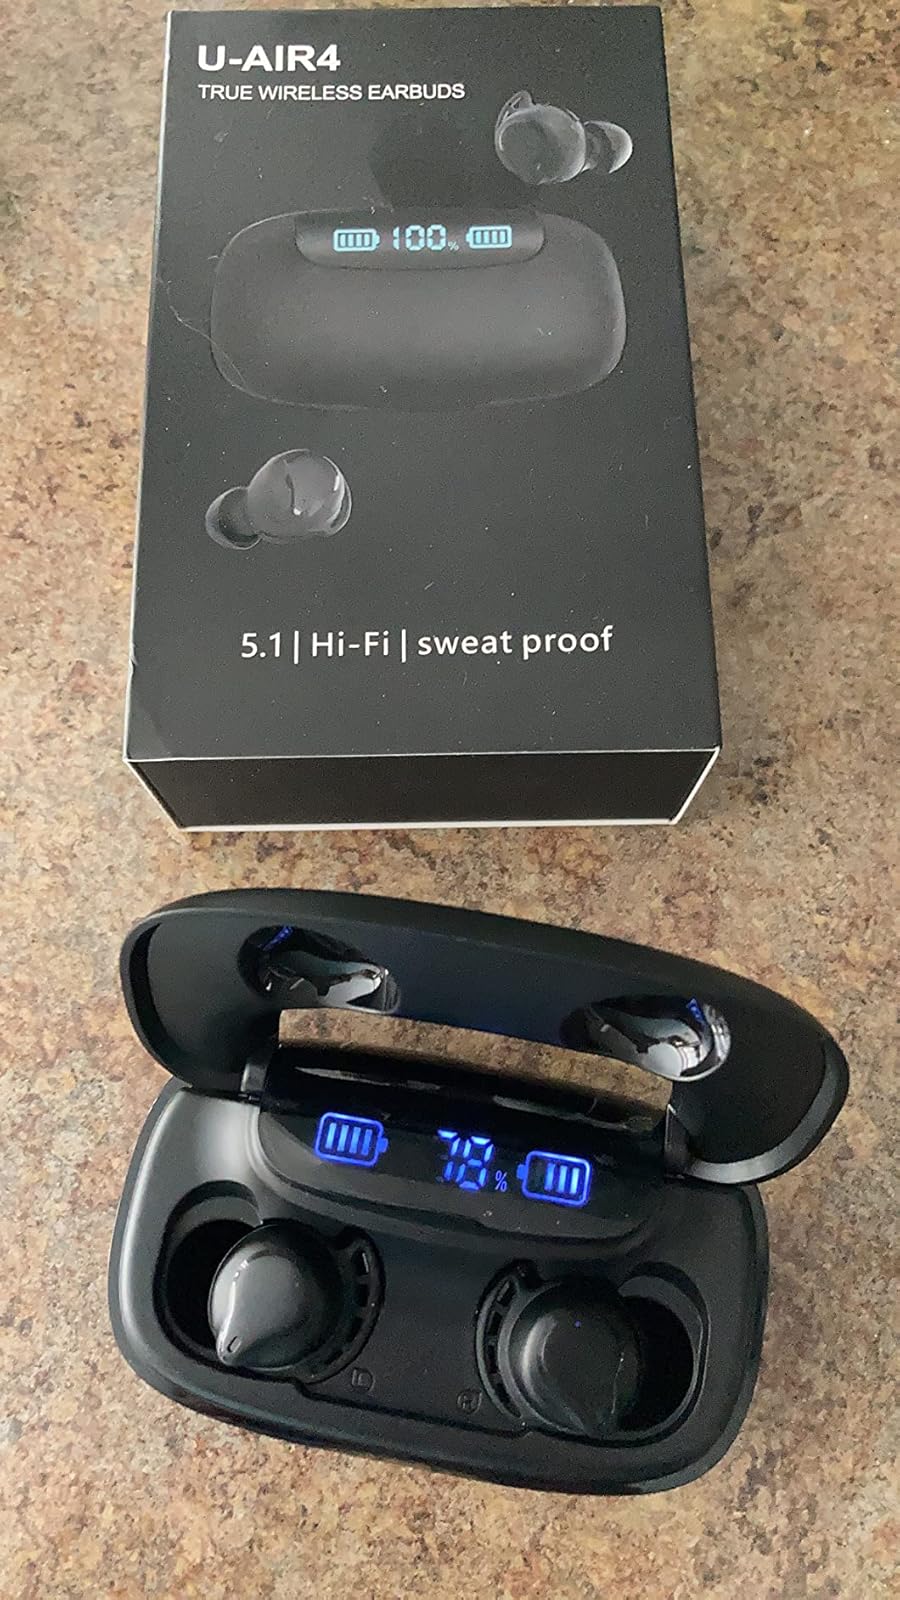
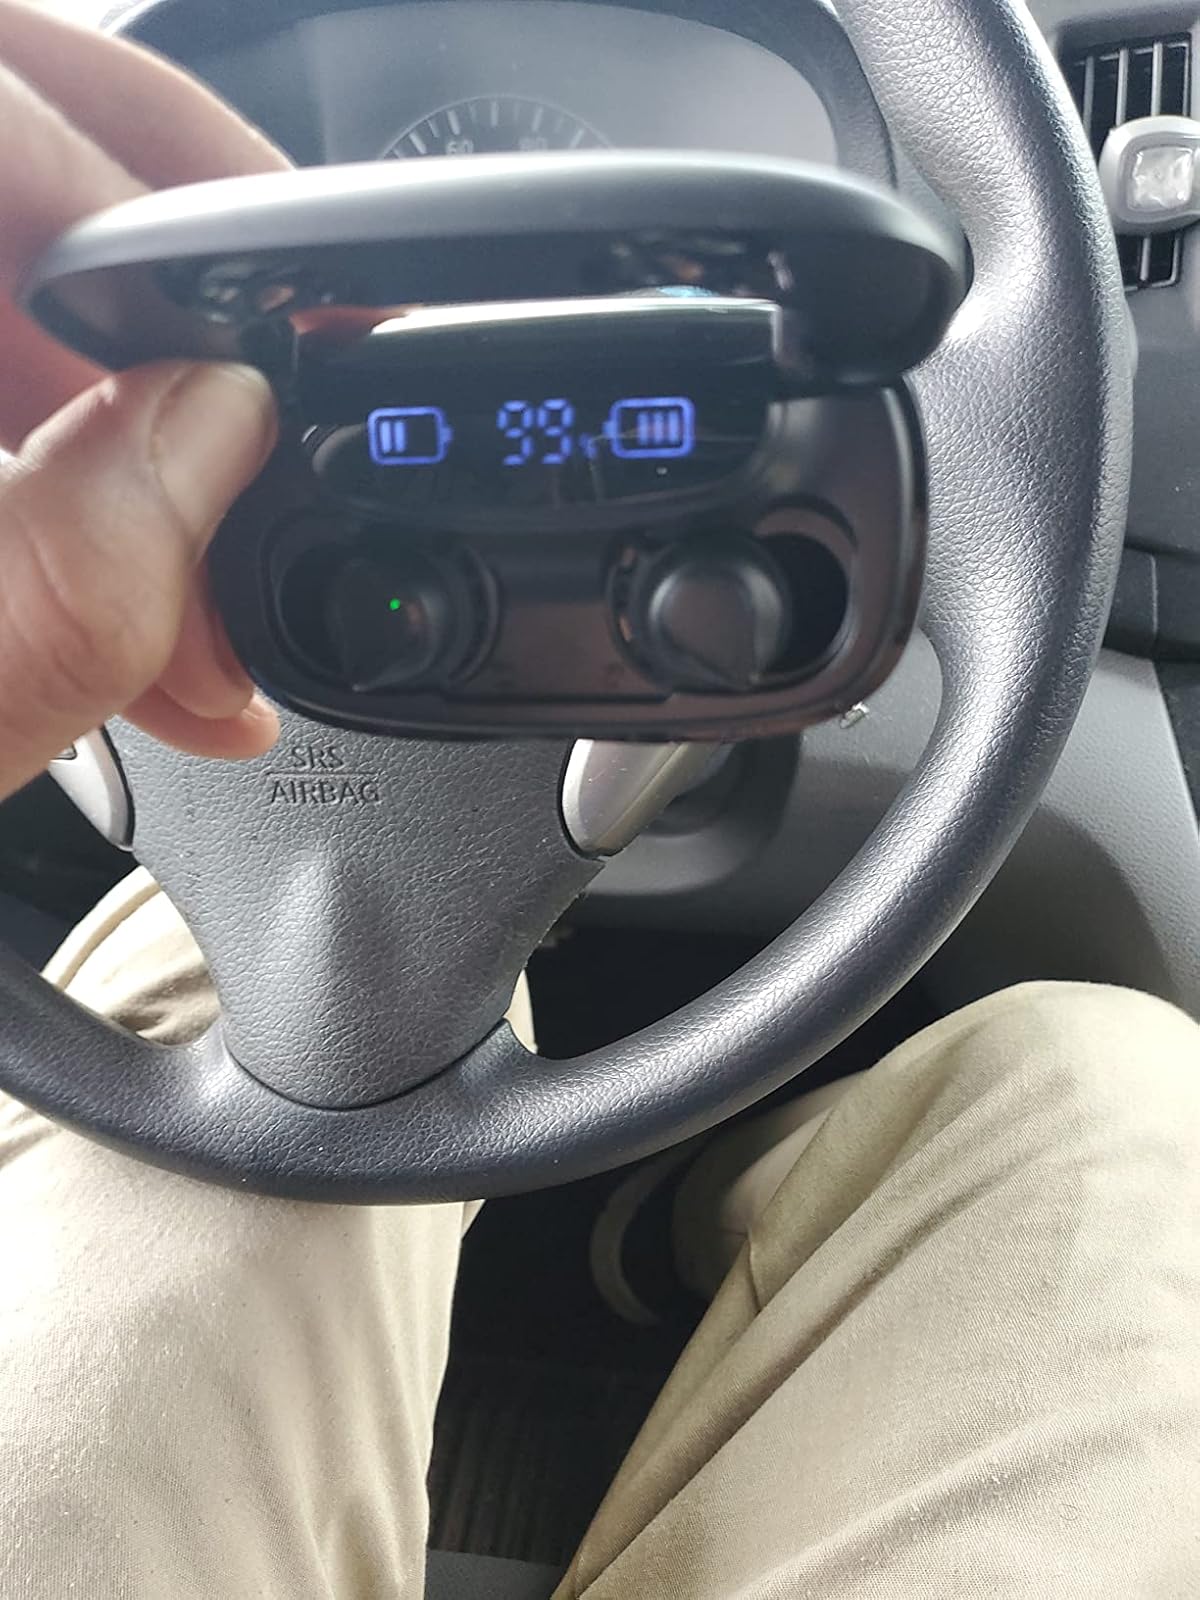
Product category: earbuds
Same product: yes